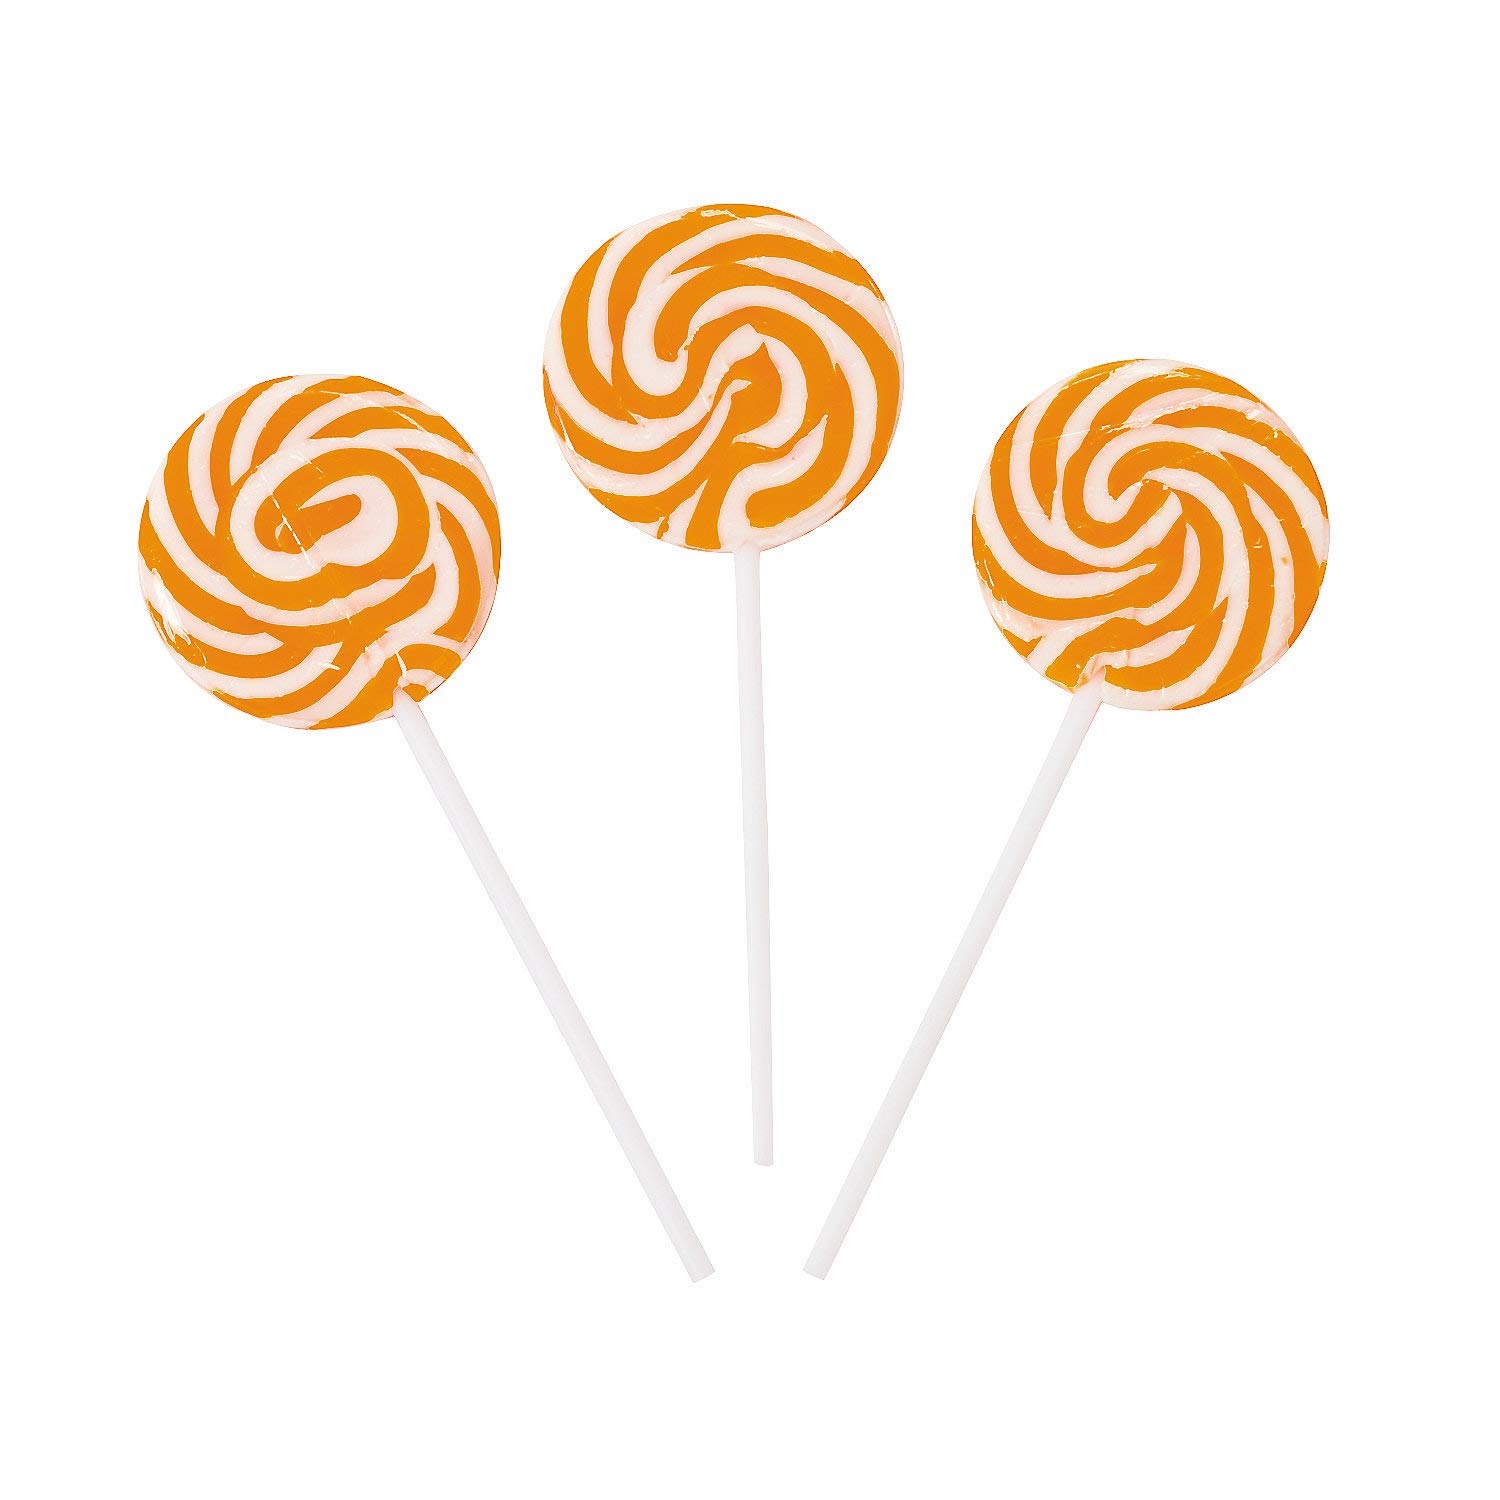
Item Name: 24 Bright Orange Swirl Pops
Bullet Point 1: These suckers are a great treat to have around during birthday parties, carnivals, fundraisers or wherever you need to brighten up your treat table or candy buffet.
Bullet Point 2: Each 2" individually wrapped sucker comes in assorted flavors on a 4 1/2" plastic stick.
Bullet Point 3: Orange flavor.
Bullet Point 4: Bulk 24 pack. Total weight, 14 oz.
Bullet Point 5: Individually wrapped.
Product Description: These 2" suckers are a great treat to have around during birthday parties, carnivals, fundraisers or wherever you need to brighten up your treat table or candy buffet. Sweet, tasty fun for both kids and adults, each 2" individually wrapped sucker comes in assorted flavors on a 4 1/2" plastic stick. Orange flavor. (24 pcs per unit) Total weight, 14 oz. Fat-free. Exclusive
Value: 14.0
Unit: Ounce

Price: 16.995